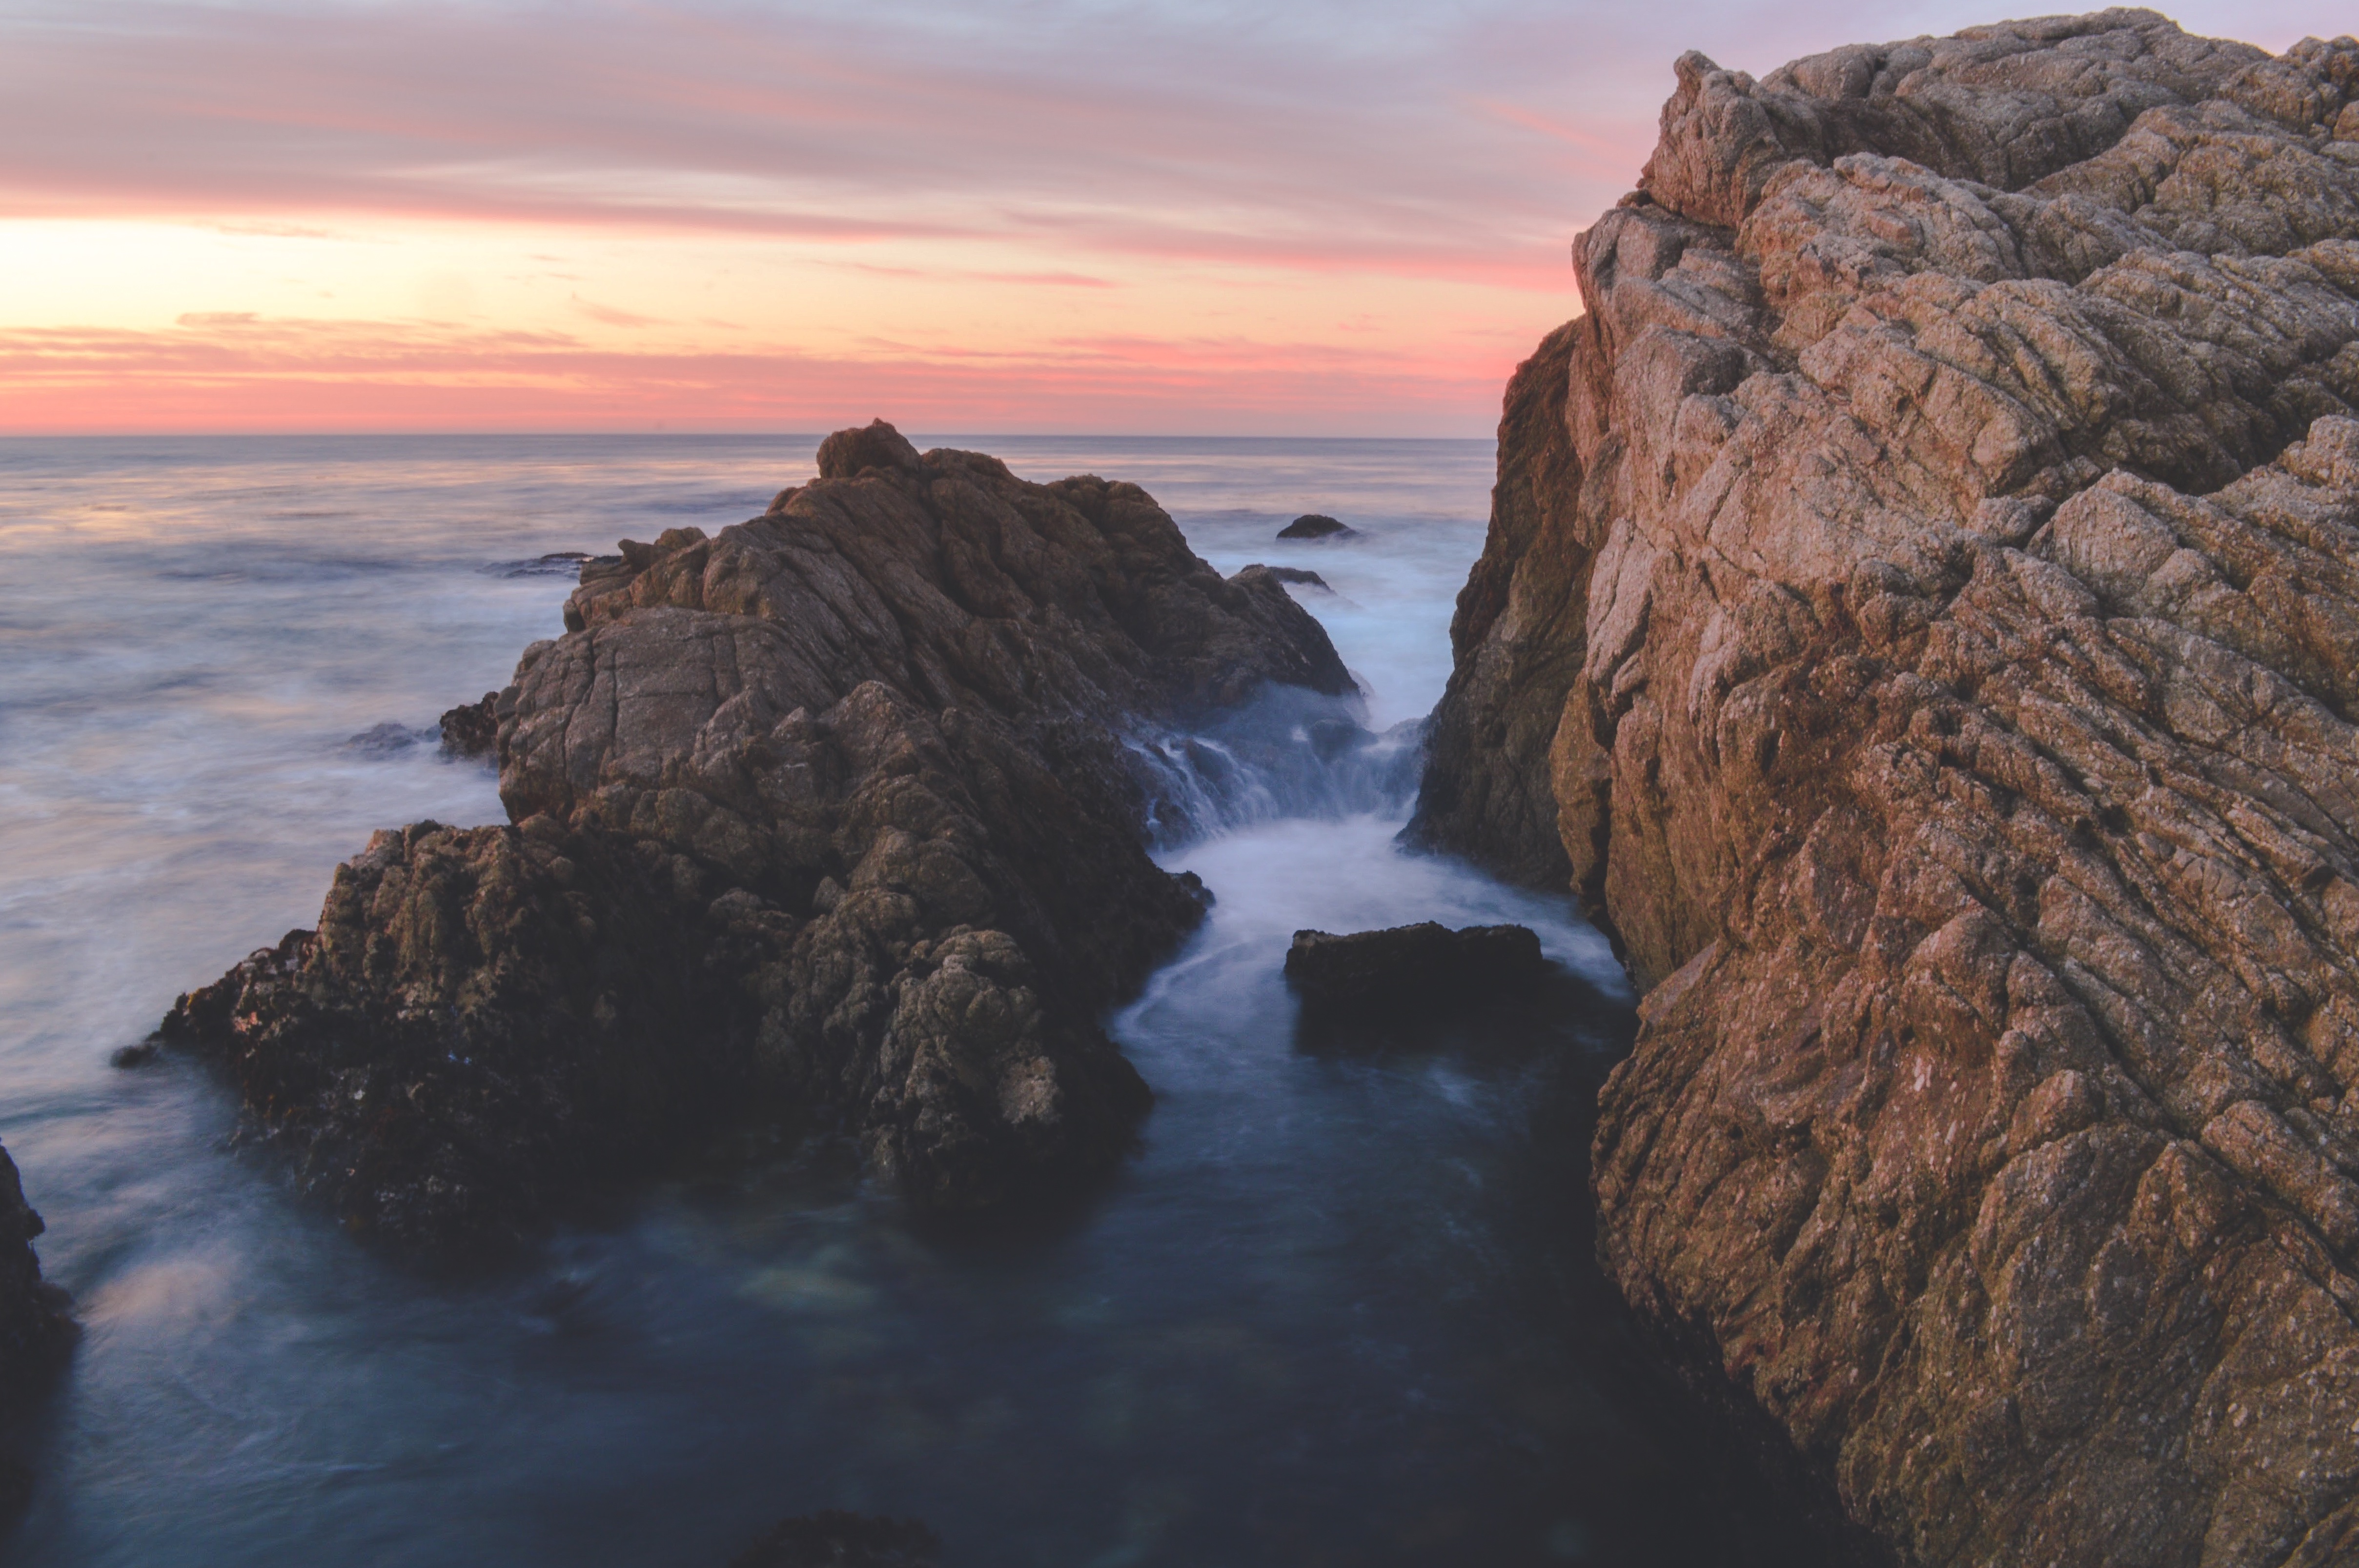
beach, landscape, sea, coast, water, rock, ocean, sunrise, sunset, morning, shore, wave, dawn, formation, cliff, dusk, reflection, bay, terrain, material, body of water, cape, wind wave